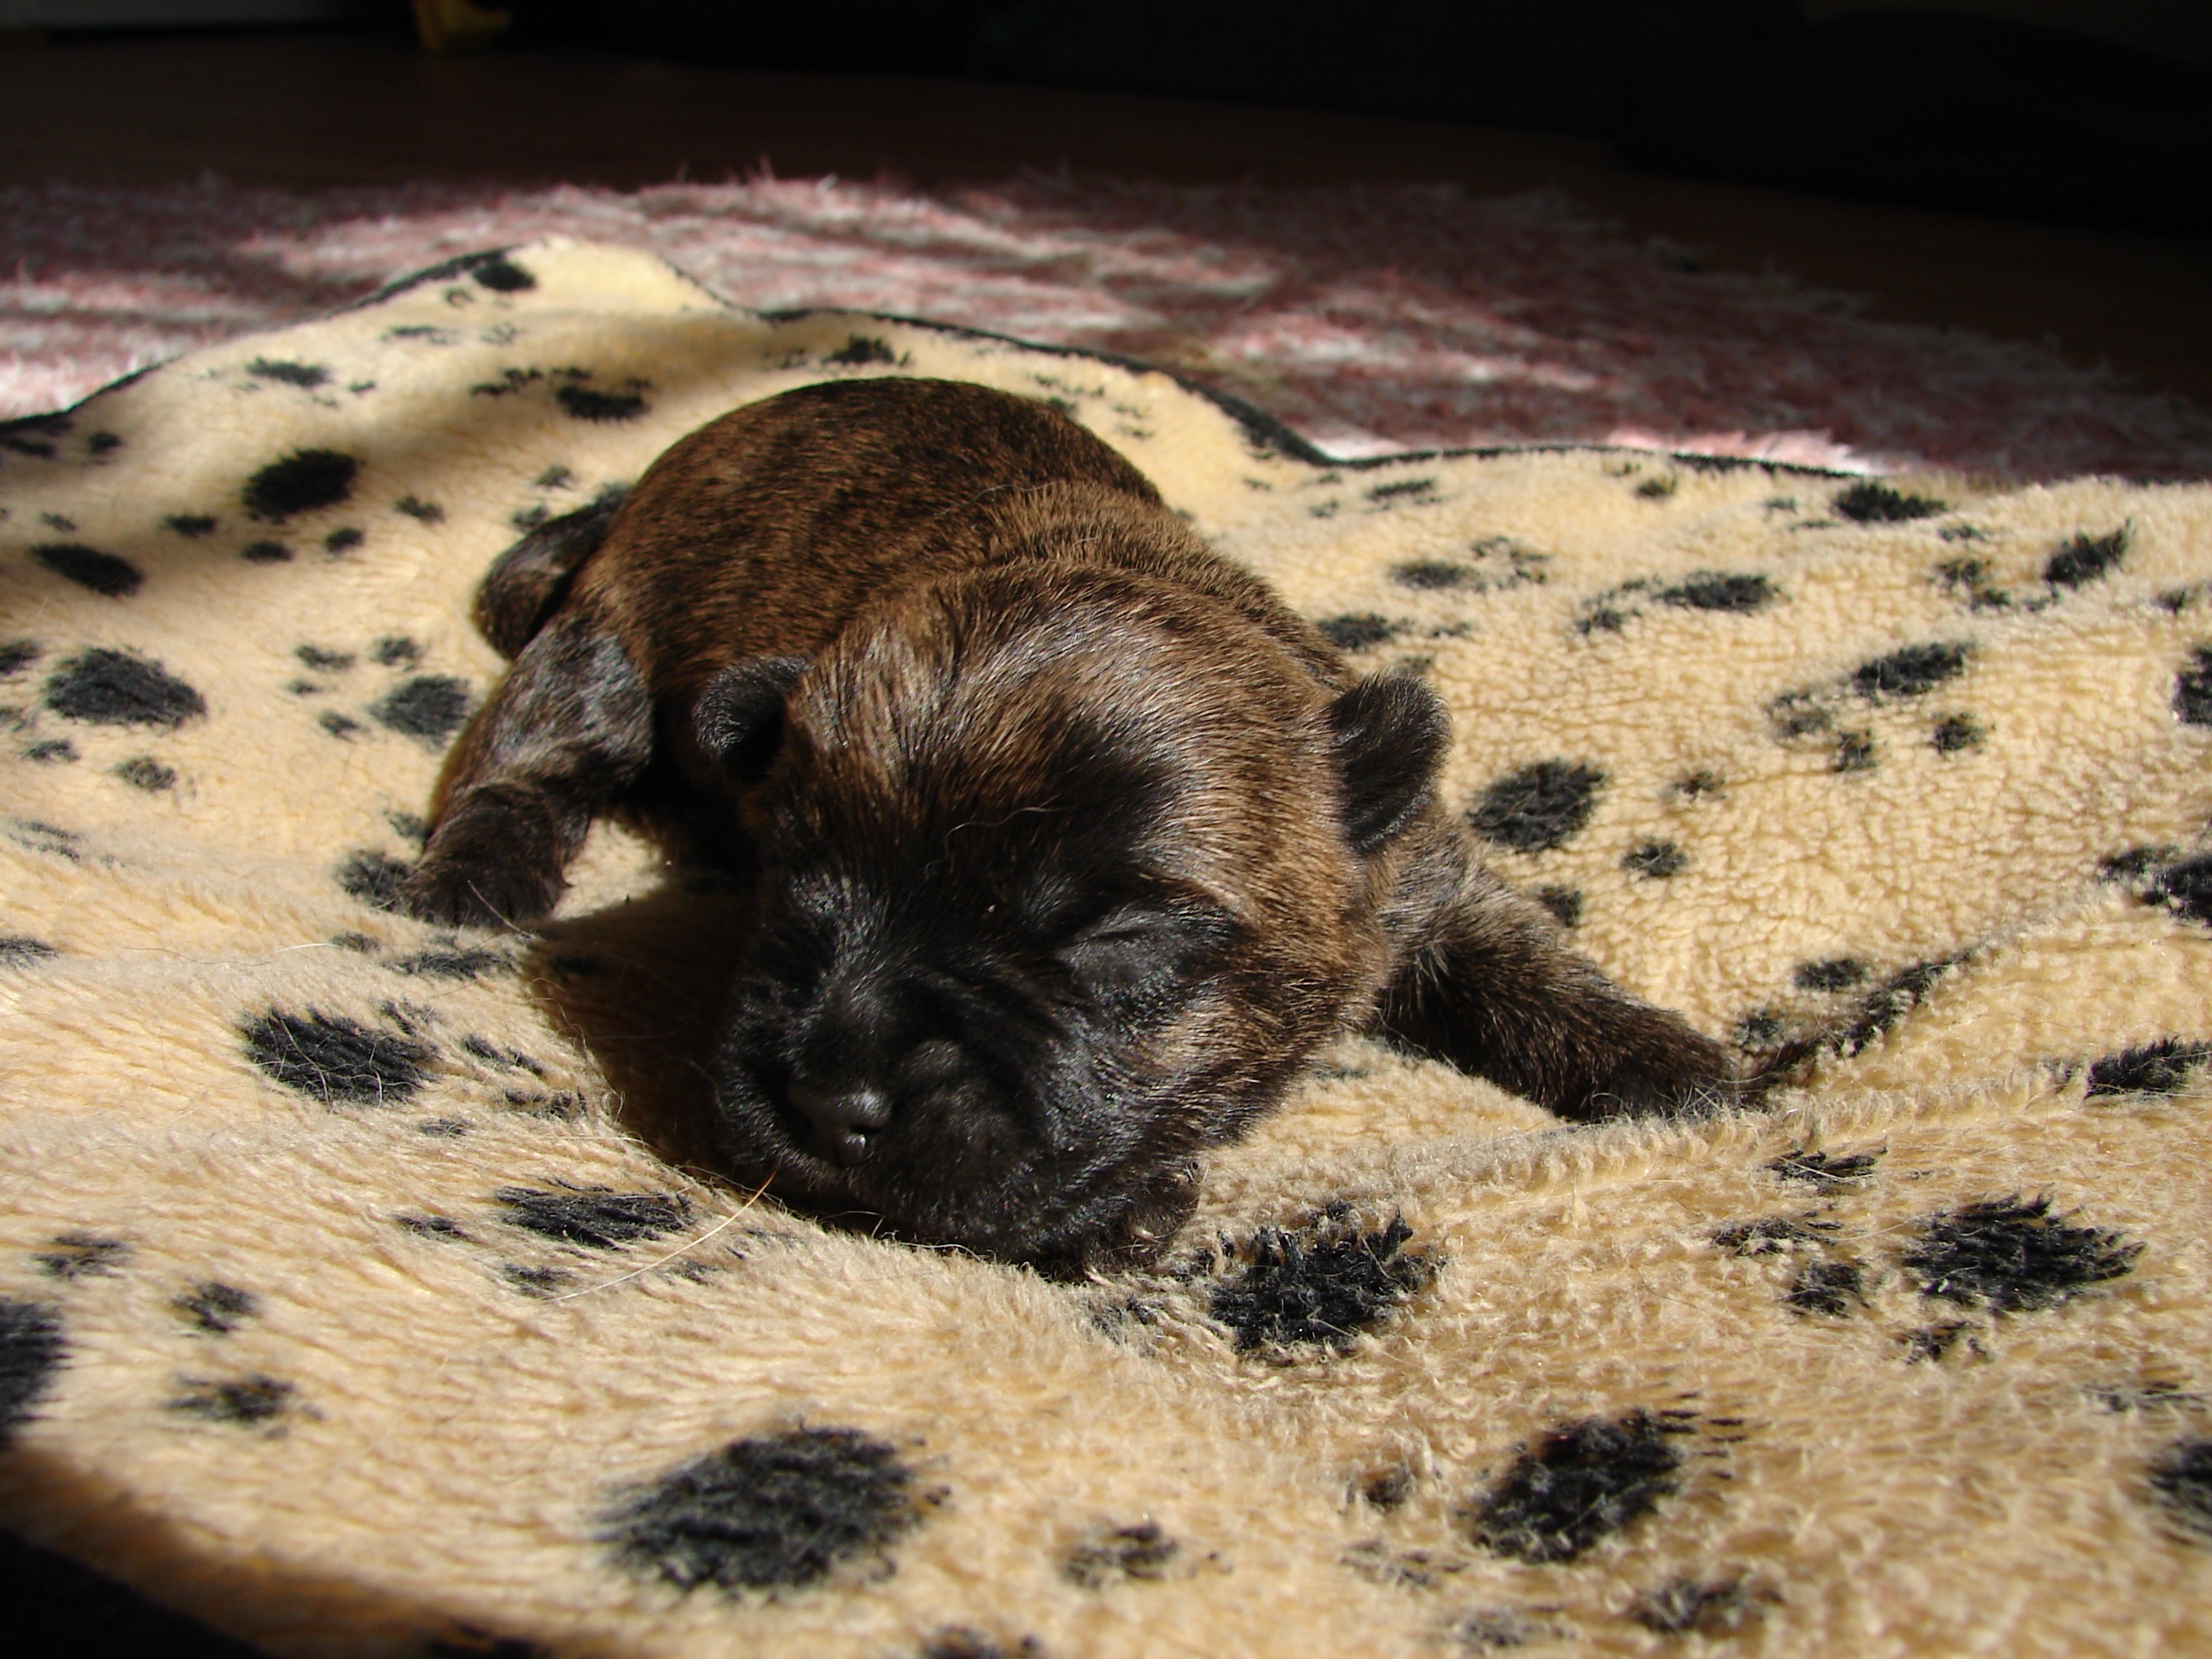
puppy, dog, mammal, vertebrate, terrier, dog like mammal, carnivoran, dog breed group, dog crossbreeds, cairn terriers